Chitragupta temple, Kanchipuram

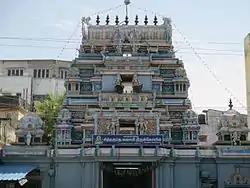

Chitragupta temple is a Hindu temple located in Nellukara Street Kanchipuram in the South Indian state of Tamil Nadu. It is one of the rare temples of the Hindu deity Chitragupta, considered to be the assistant of Yama, the Hindu god of death. Chitragupta is believed to have emerged from a painting and set as the accountant of good and bad deeds of human beings by Brahma. The temple has a three-tiered Rajagopuram (gateway tower) and a single precinct around the sanctum.